Fractured (2019 film)

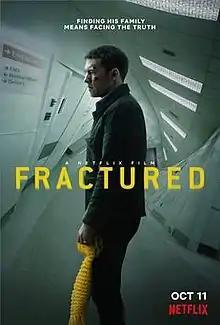
Official poster

Fractured is a 2019 American psychological thriller film directed by Brad Anderson from a screenplay by Alan B. McElroy. It stars Sam Worthington, Lily Rabe, Stephen Tobolowsky, Adjoa Andoh, and Lucy Capri. It follows Ray Monroe (Worthington) searching for his missing wife and daughter after suffering a head injury that might be twisting his perception of reality.